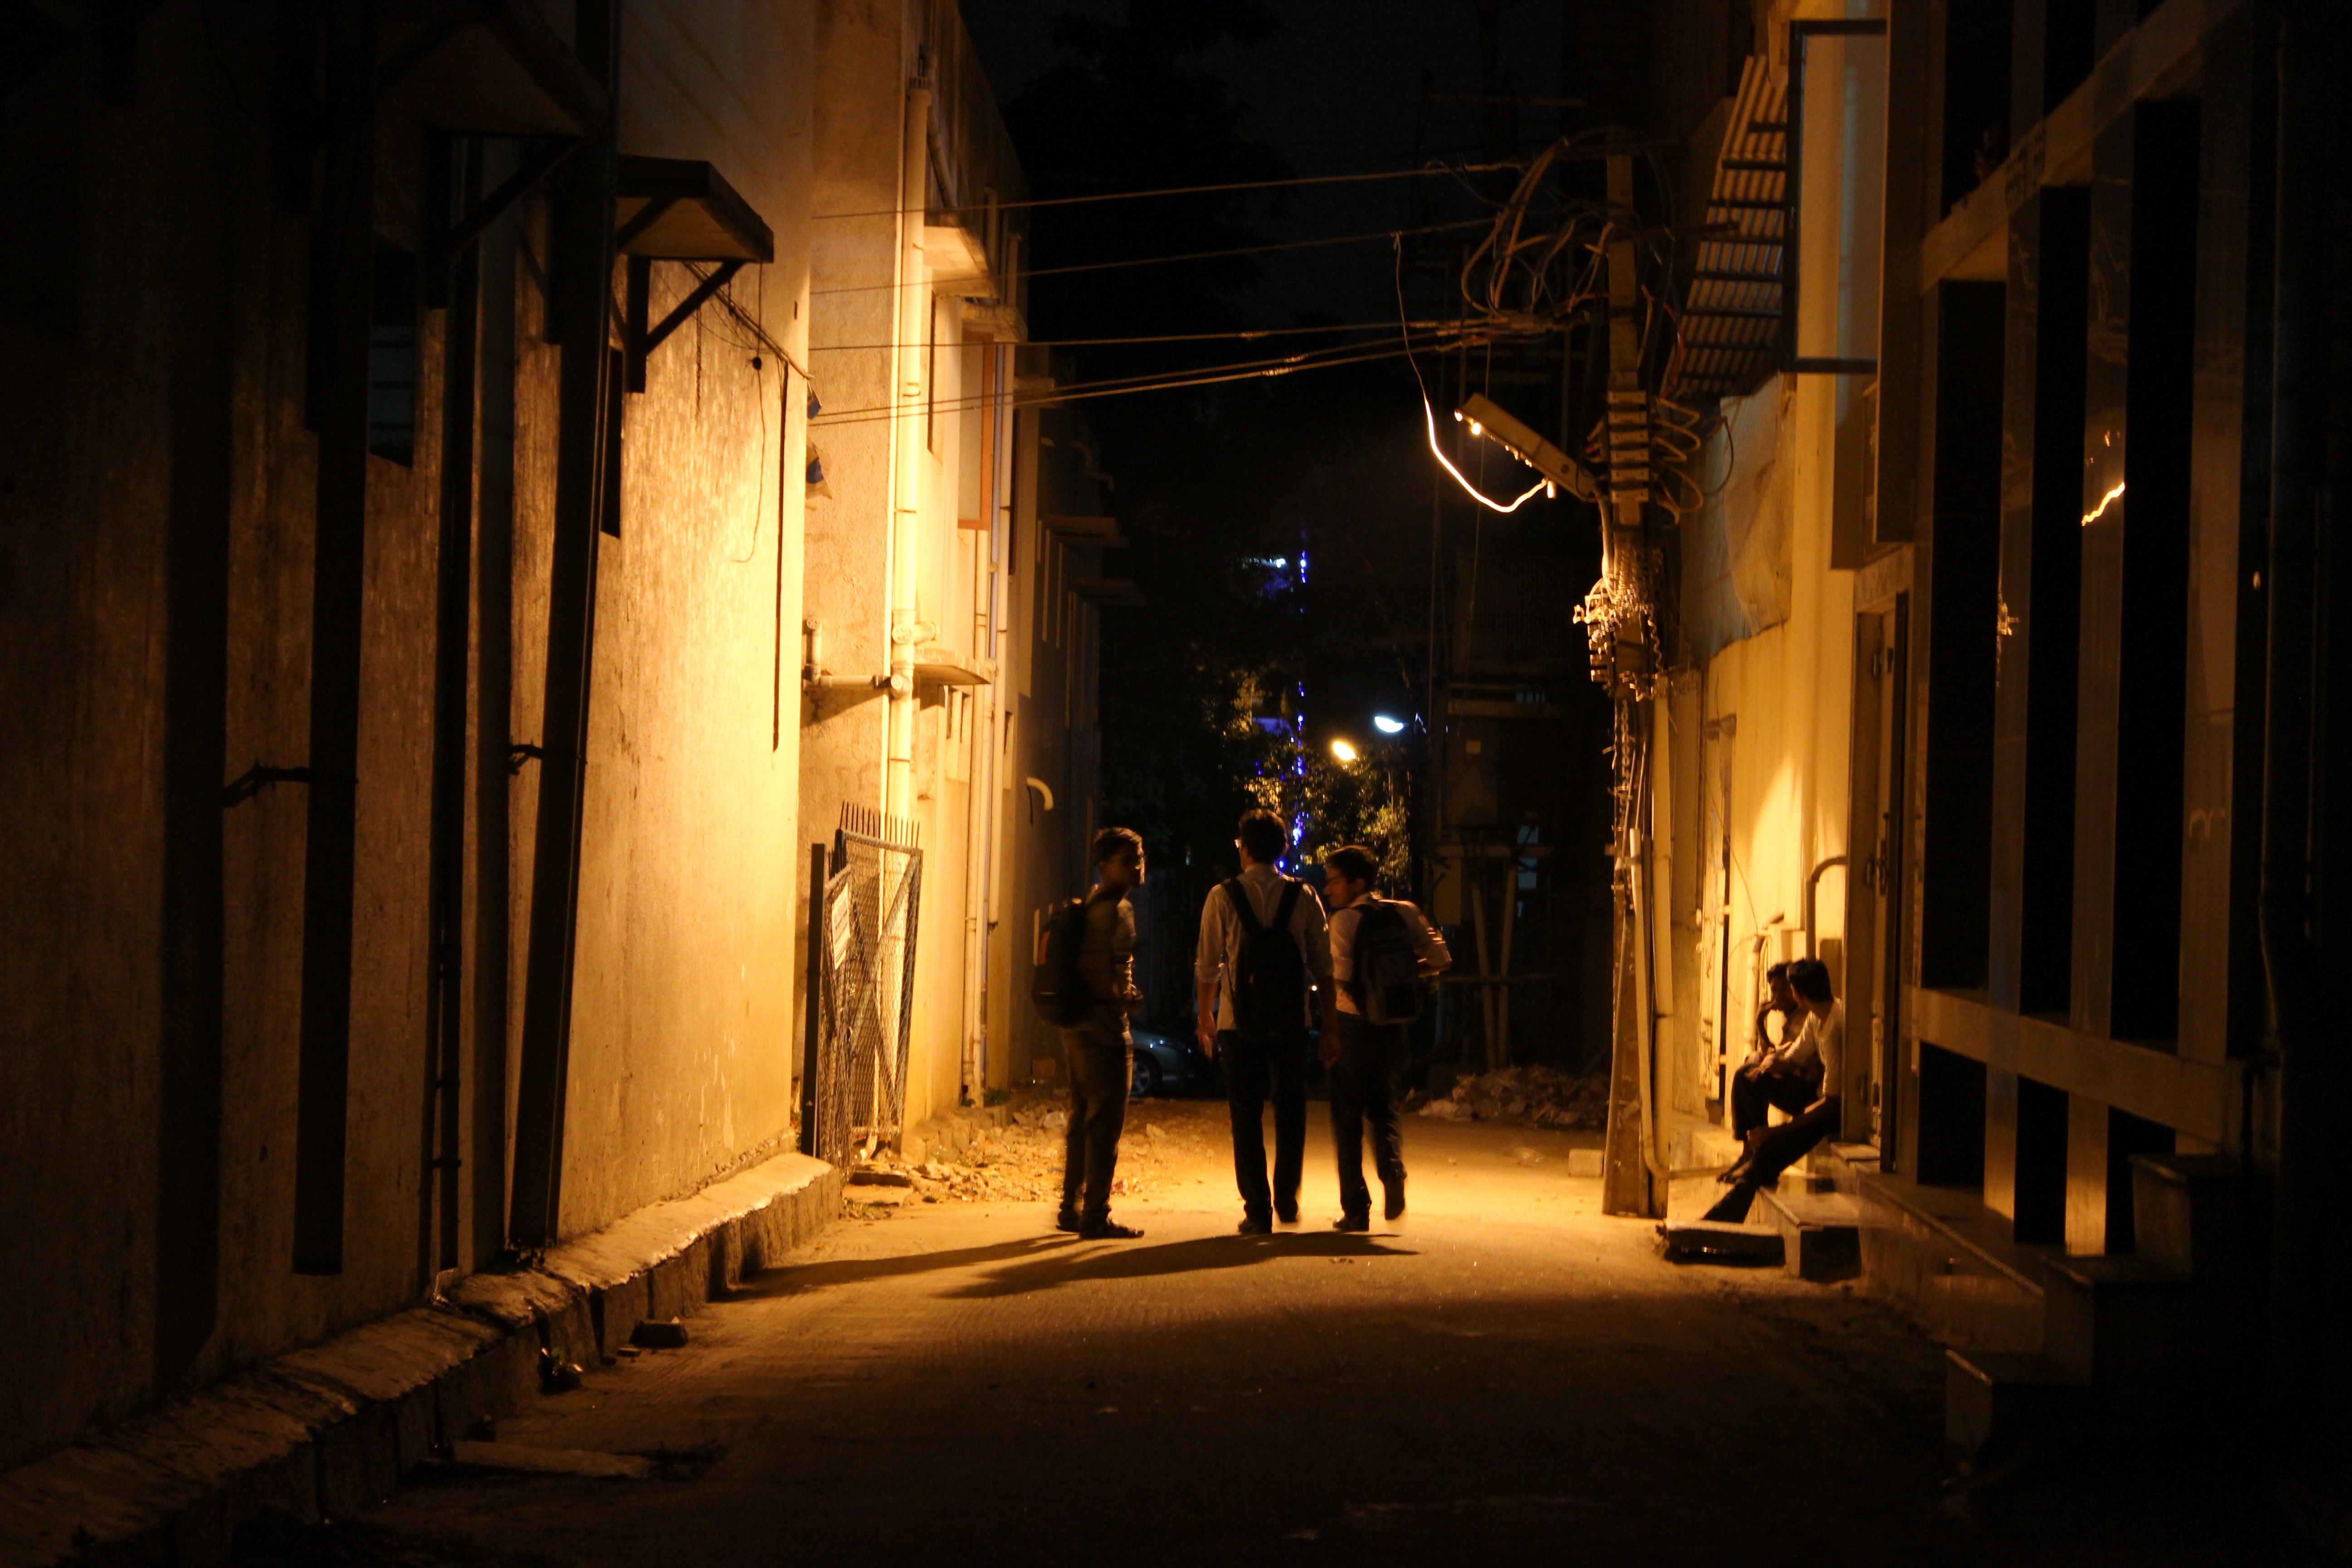
light, road, street, night, alley, evening, darkness, street light, lighting, infrastructure, urban area